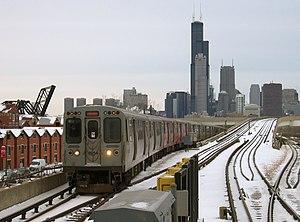
Le State Street Subway est un tronçon souterrain du métro de Chicago situé principalement dans le quartier financier du Loop.
Le métro de Chicago est un réseau de transport en commun ferré qui dessert une grande partie de la ville de Chicago et de sa proche agglomération, il est principalement connu pour une de ses particularités : il est en grande partie aérien.